Floating Mosque of Al-Aminah

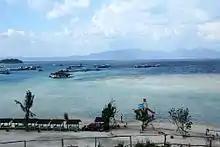
Terapung Al-Aminah Mosque seen on the center-left.

Al-Aminah Floating Mosque ("Masjid Terapung Al-Aminah") is a mosque located 300 meters from the coast of Sari Ringgung beach, Padang Cermin district, Pesawaran Regency, Lampung, Indonesia. The mosque is floating on water, supported by some buoys and anchors so as not to drift. It originally functioned as a facility for worshipping for fishermen who were still in the sea. Initial construction was in 2012. It was renovated in 2014 and inaugurated as a tourist attraction in Lampung in 2015 with the attendance of vice governor, Bachtiar Basri.